Pontiac Bonneville

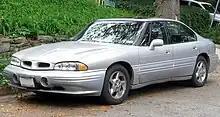
Pontiac Bonneville SSEi

The ninth generation Bonneville debuted on February 8, 1991, at the 1991 Chicago International Auto Show, with sales launching in July 1991 for the 1992 model year. The exterior featured an aerodynamic drag coefficient of .305; the interior featured a trunk pass-through; and two available engines: the naturally-aspirated 3.8-liter V6 and its supercharged variants. Both engines used a 4-speed overdrive automatic transmission. The ninth generation Bonneville was the first General Motors vehicle available with dual front passenger airbags.